Classical Ottoman architecture

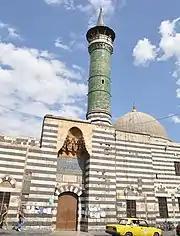
Sinan Pasha Mosque in Damascus (1585)

The Sultan Ahmed I Mosque, also known as the Blue Mosque, was begun in 1609 and completed in 1617. It was designed by Sinan's apprentice, Mehmed Agha. The mosque's size, location, and decoration suggest it was intended to be a rival to the nearby Hagia Sophia. The larger complex includes a market, madrasa, and the Tomb of Ahmed I, while other structures have not survived. In the mosque's prayer hall the central dome is flanked by four semi-domes just like the Şehzade Mosque, with additional smaller semi-domes opening from each larger semi-dome. The four pillars supporting the central dome are massive and more imposing than in Sinan's mosques. The lower walls are lavishly decorated with Iznik tiles: historical archives record that over 20,000 tiles were purchased for the purpose.